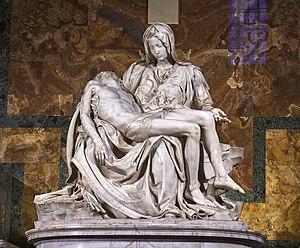
La Pietà est une statue en marbre de Michel-Ange de la basilique Saint-Pierre du Vatican à Rome, représentant le thème biblique de la « Vierge Marie douloureuse », tenant sur ses genoux le corps du Christ descendu de la Croix avant sa Mise au tombeau, sa Résurrection et son Ascension. Elle est sculptée entre 1498 et 1499.